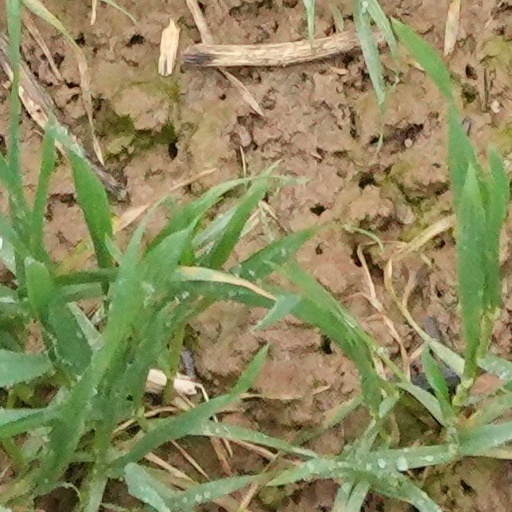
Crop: wheat